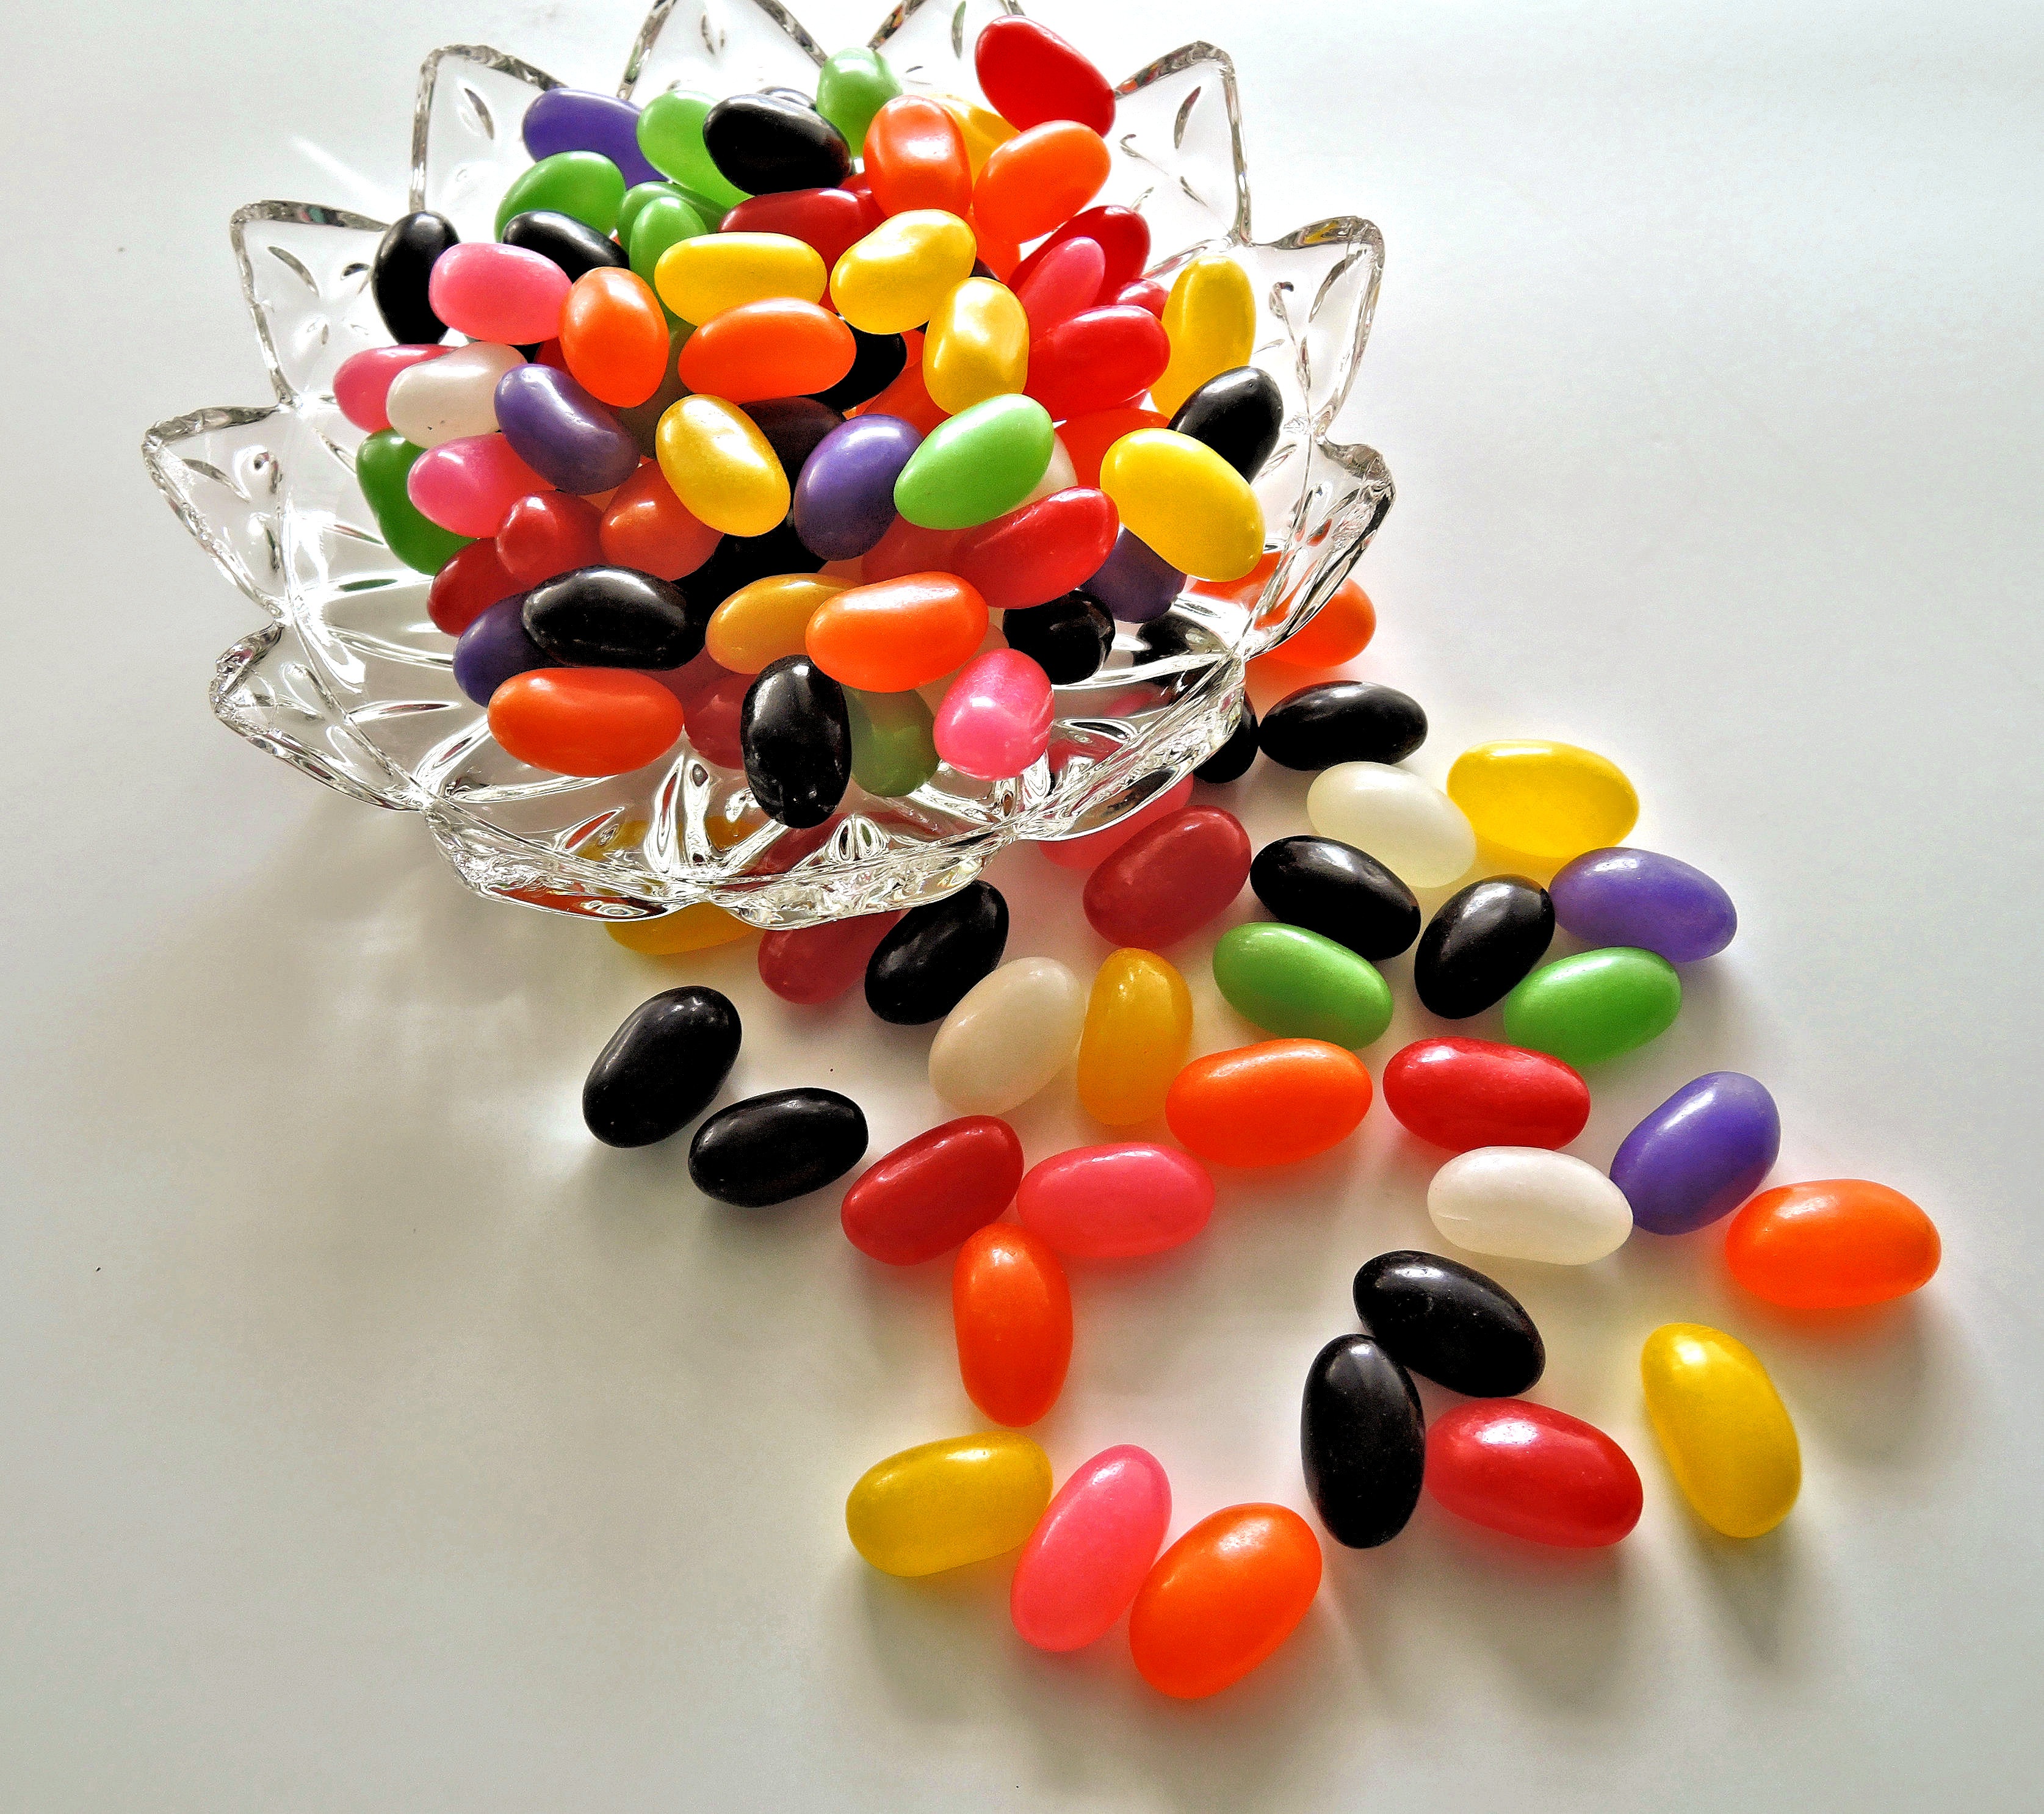
petal, heart, food, dessert, candy, confection, confectionery, jelly beans, jelly bean, vibrant colors